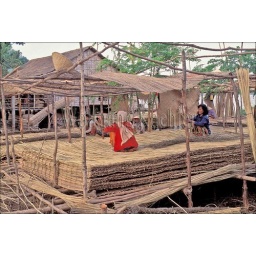
Cambodia, near siem reap, tonle sap lake, people building bamboo fish cages